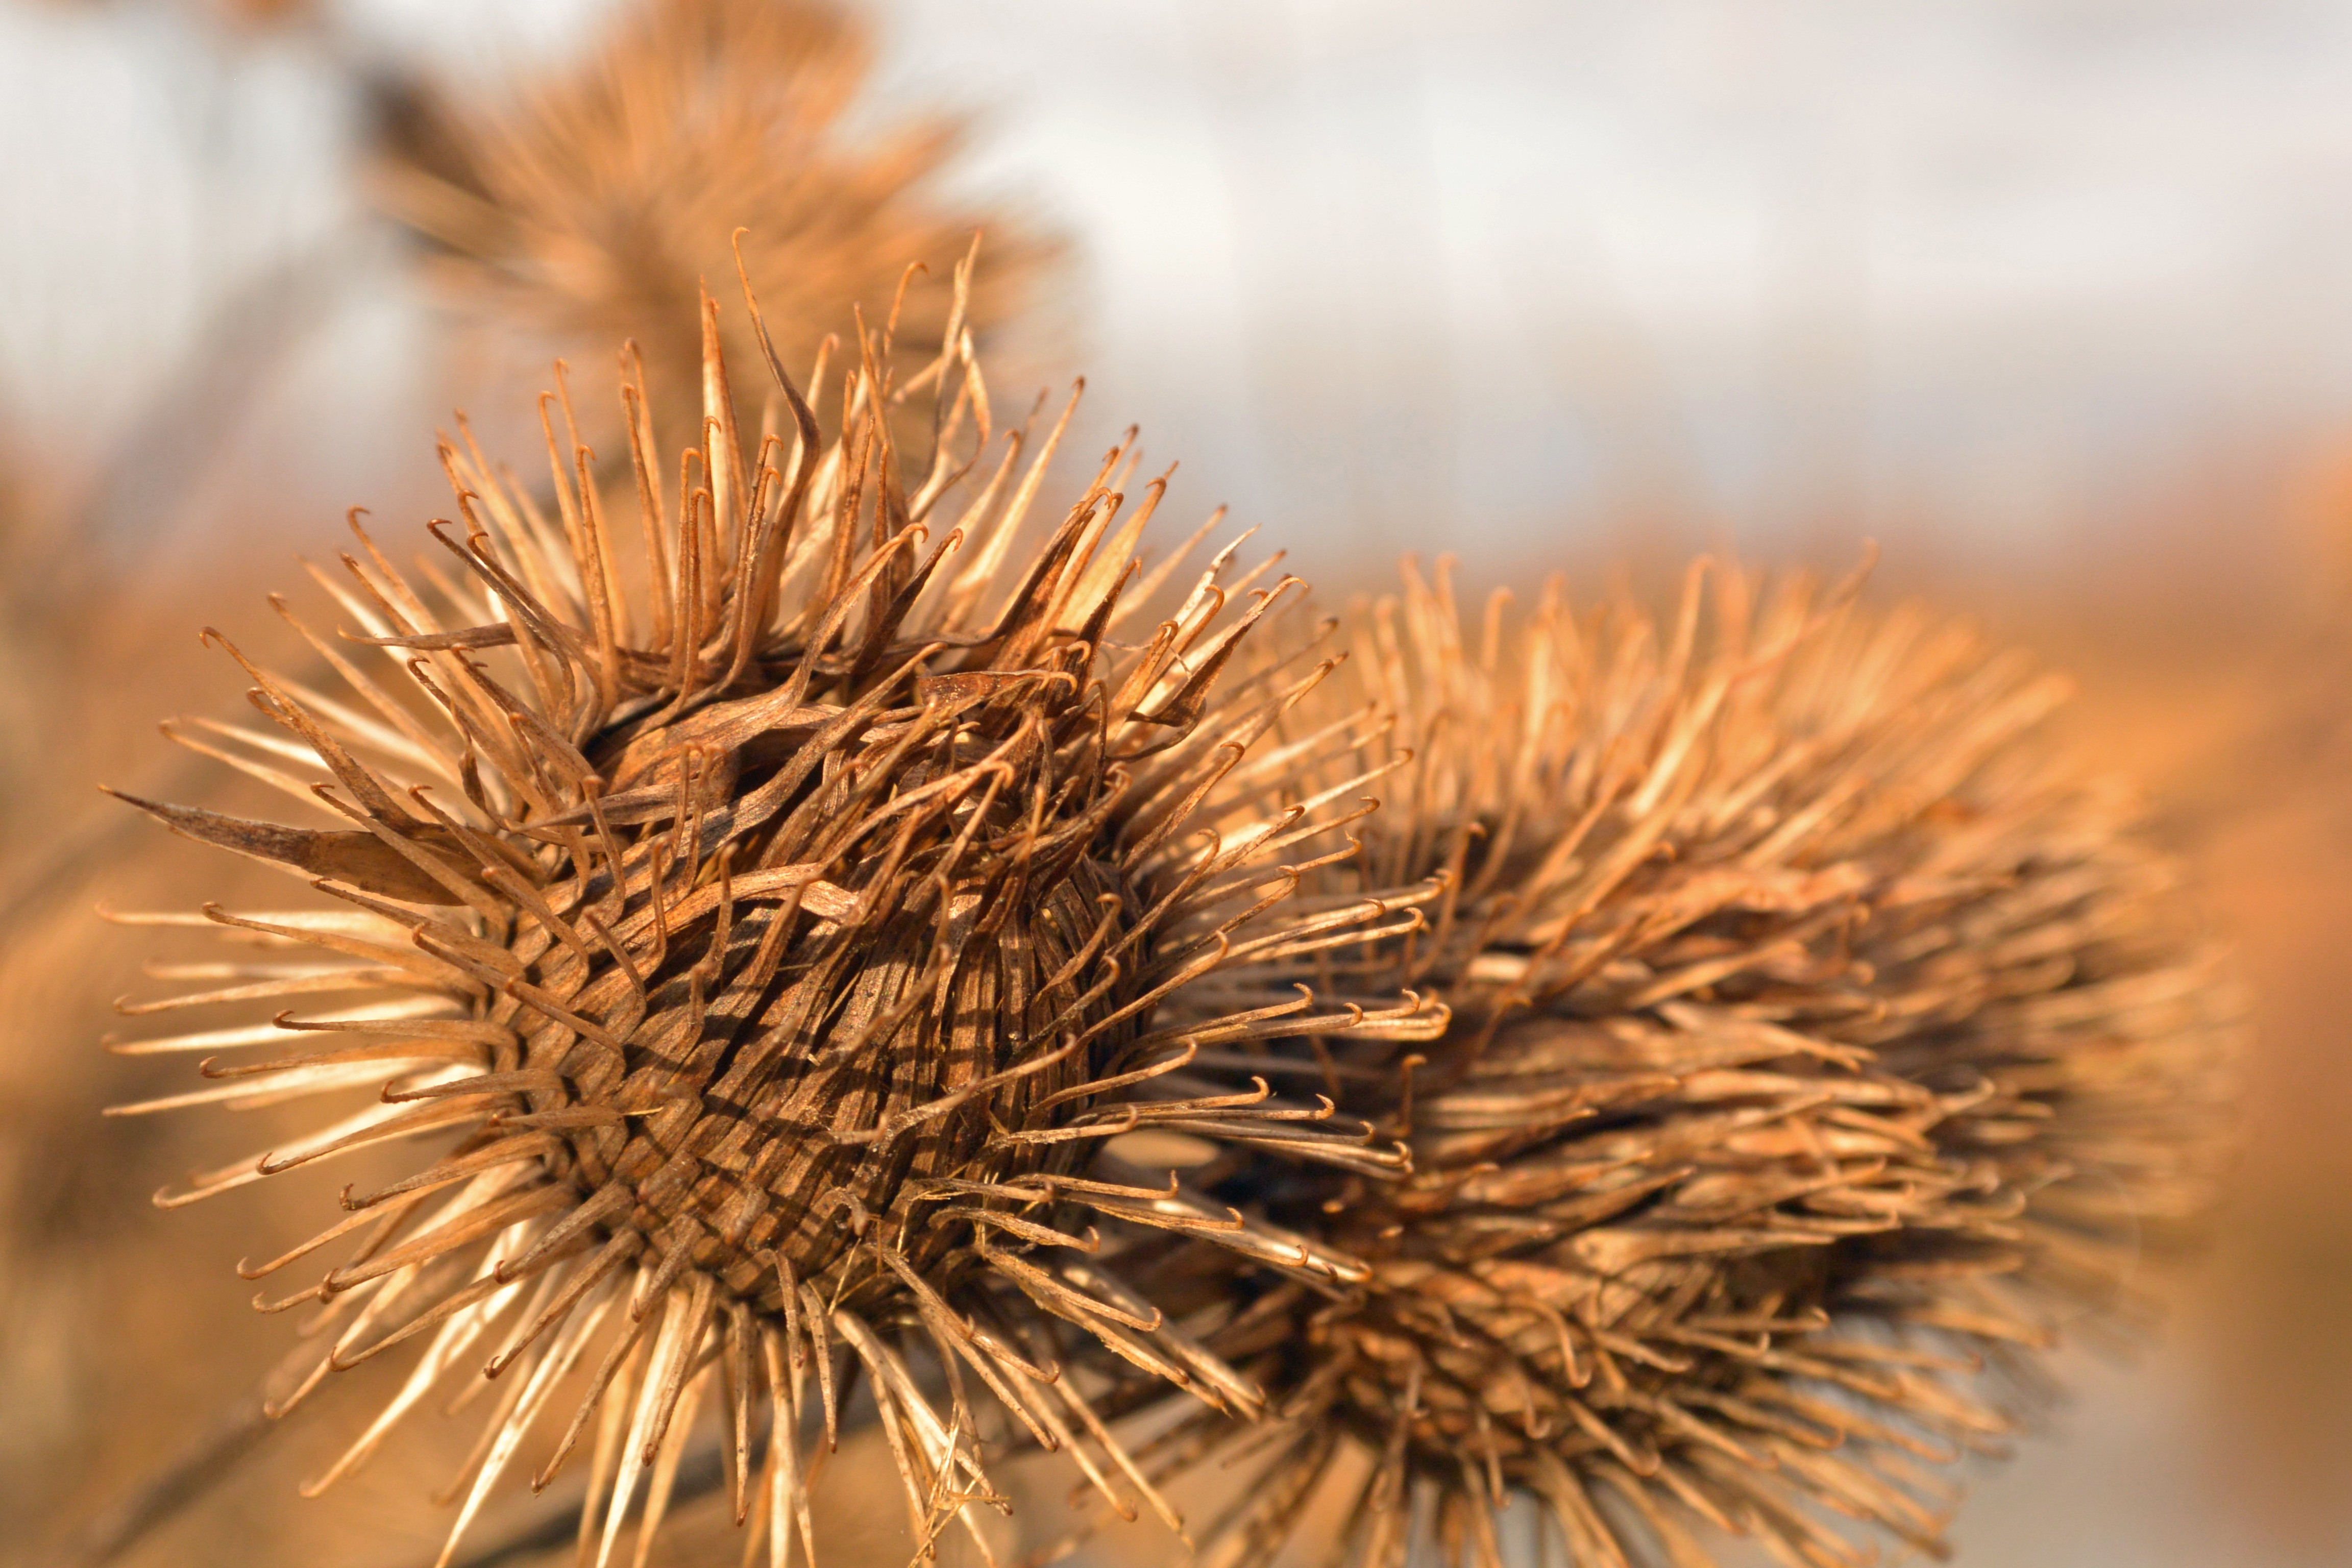
nature, branch, plant, photography, flower, food, produce, macro, close, flora, fauna, close up, thistle, macro photography, flowering plant, daisy family, grass family, land plant, thorns spines and prickles